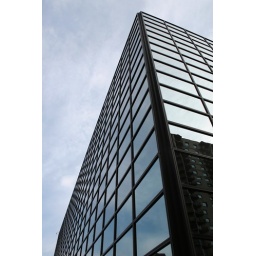
Peering up at a Wells Fargo office building near my apartment.